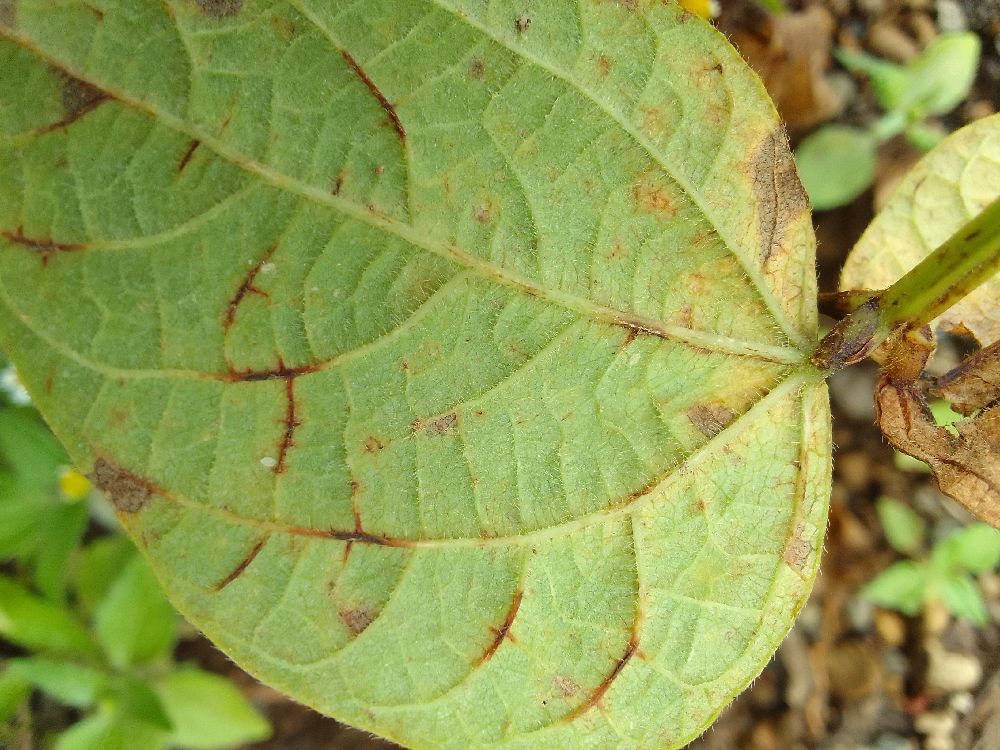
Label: anthracnose